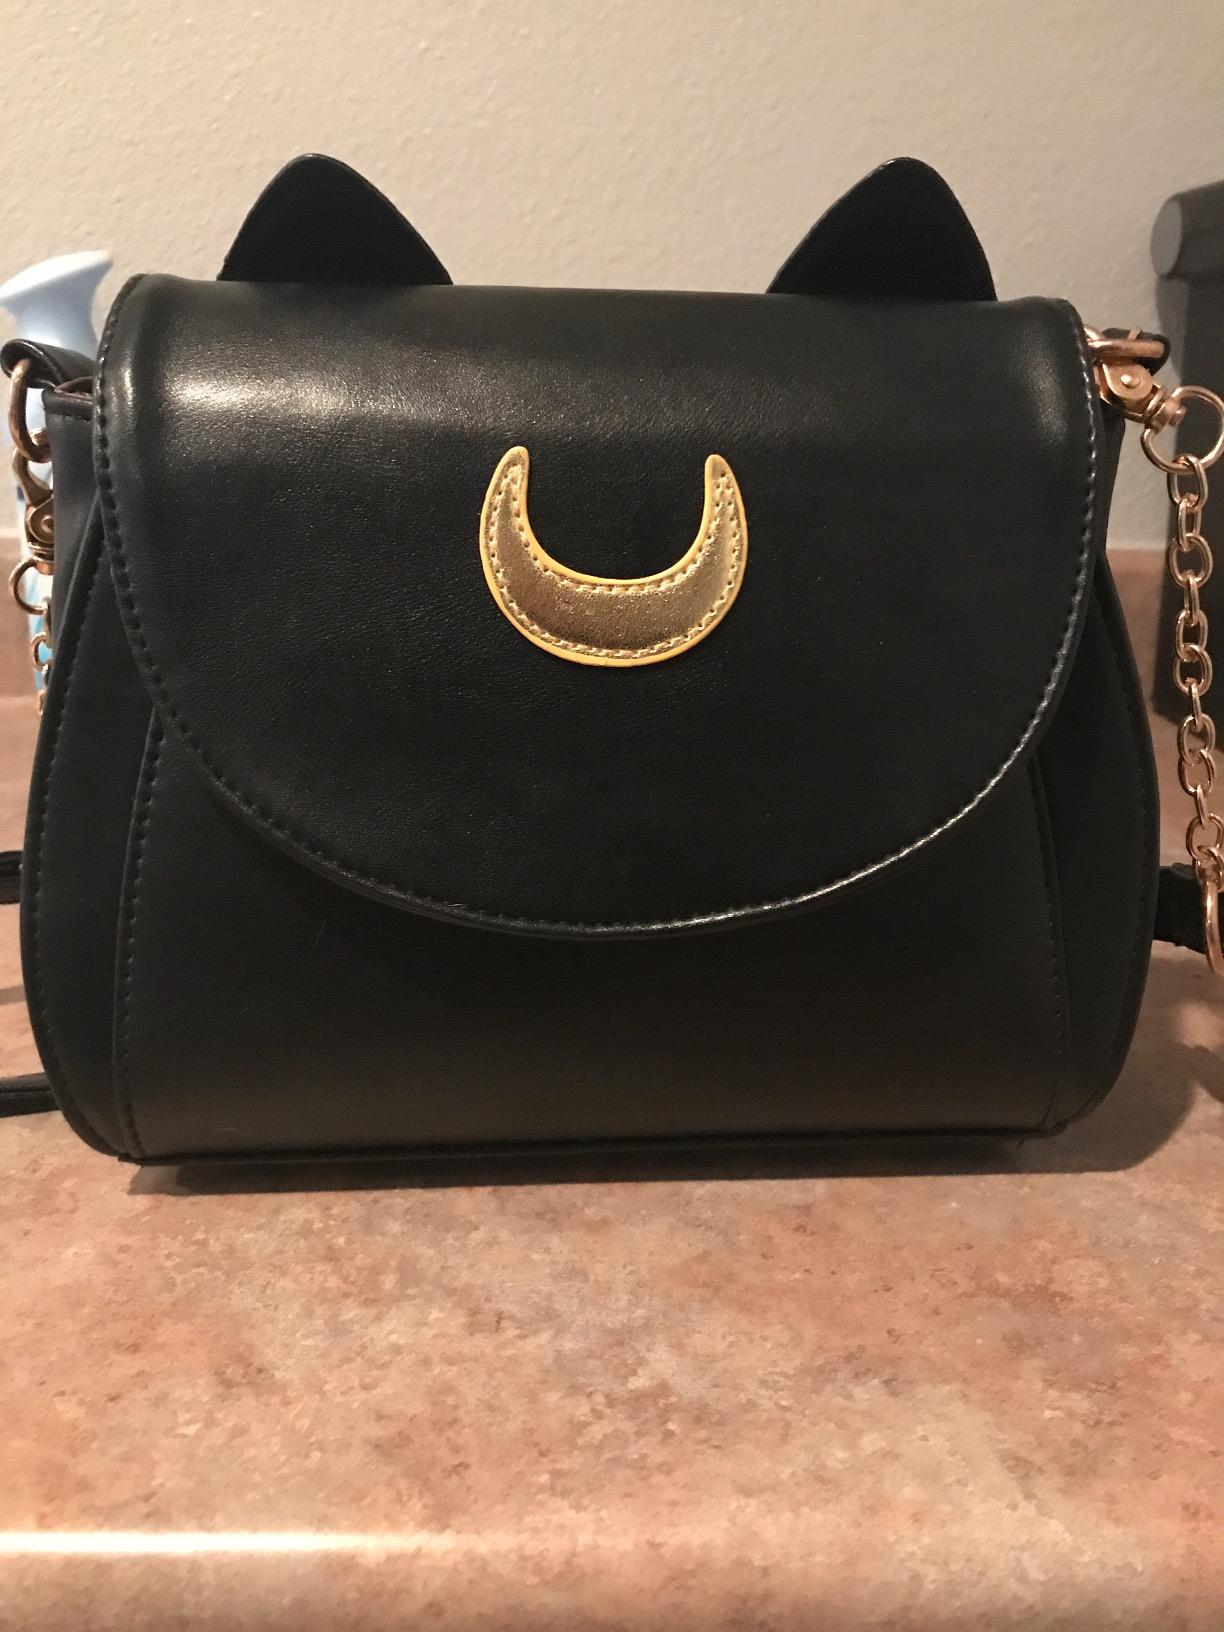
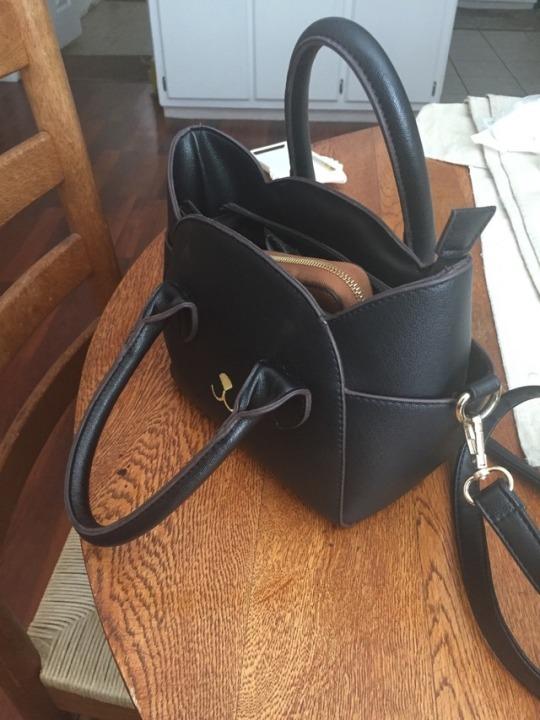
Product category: accessories_handbag
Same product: no